Mangshi Town

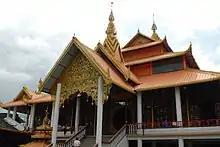
Zhe'anyin Temple.

Mangshi Town is an urban town in Mangshi, Yunnan, China. As of the 2017 census it had a population of 46,223 and an area of . It borders Xiangda Township and Longshan Town in the north and east, and FengpingTown and Xuangang Township in the west and south.